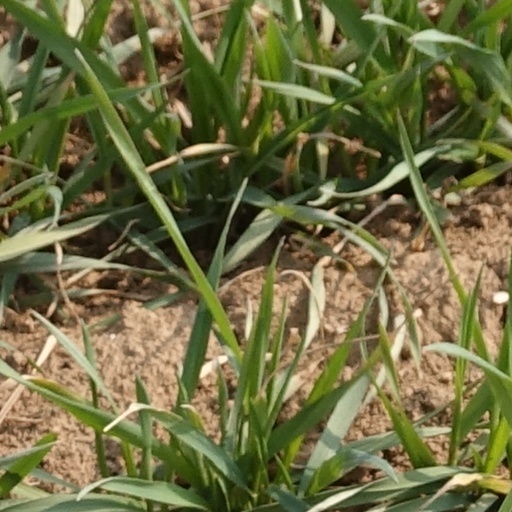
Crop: wheat